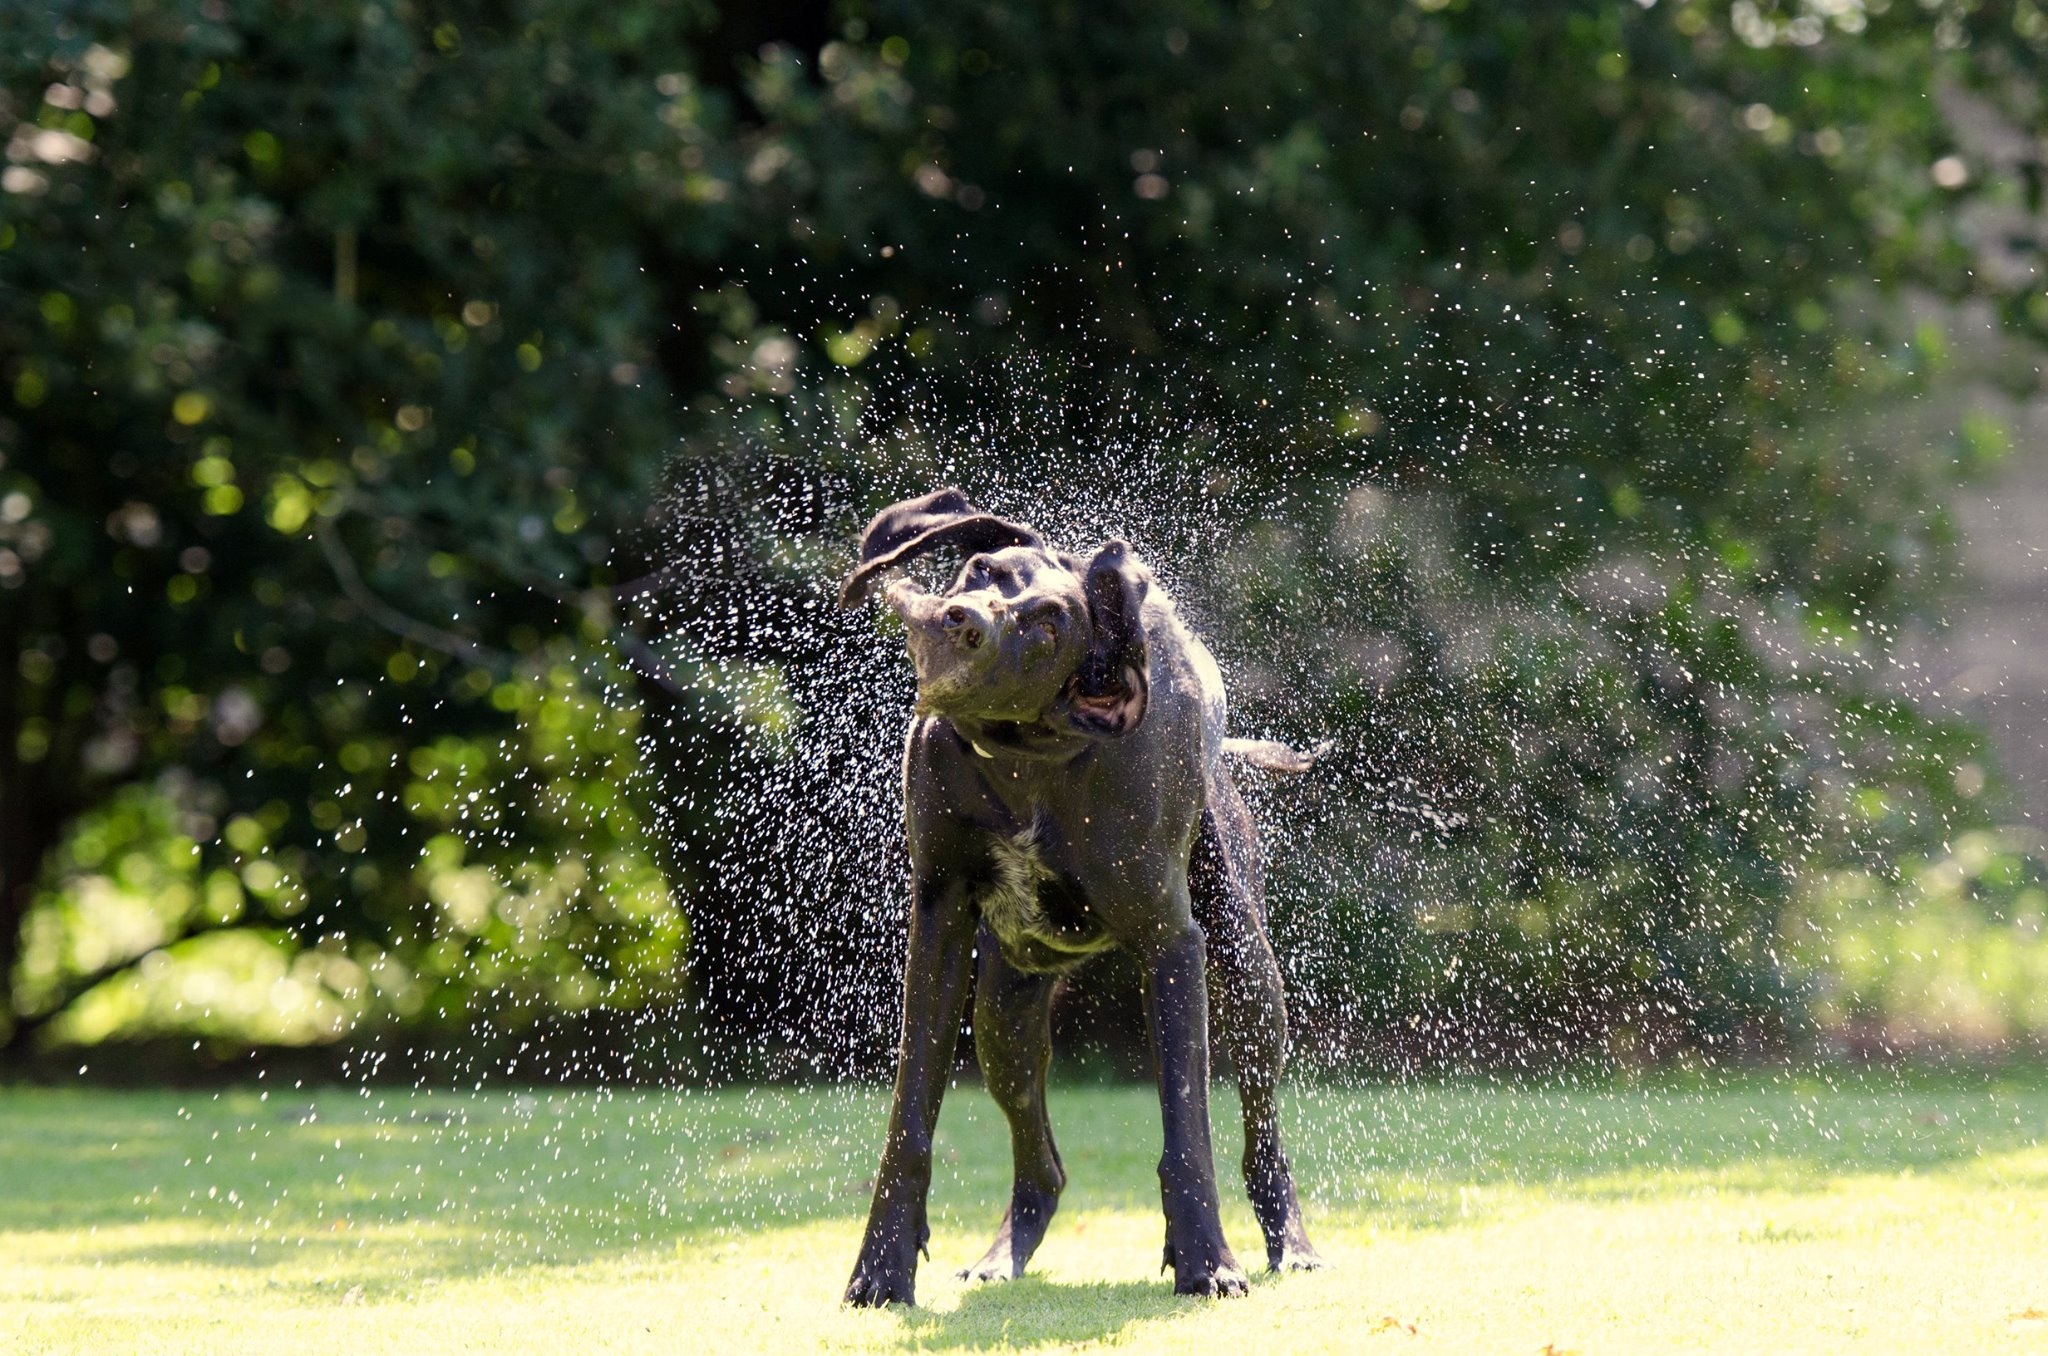
dog, wildlife, mammal, fauna, hunting dog, vertebrate, shaking image, sch ttelnder dog, german short hair